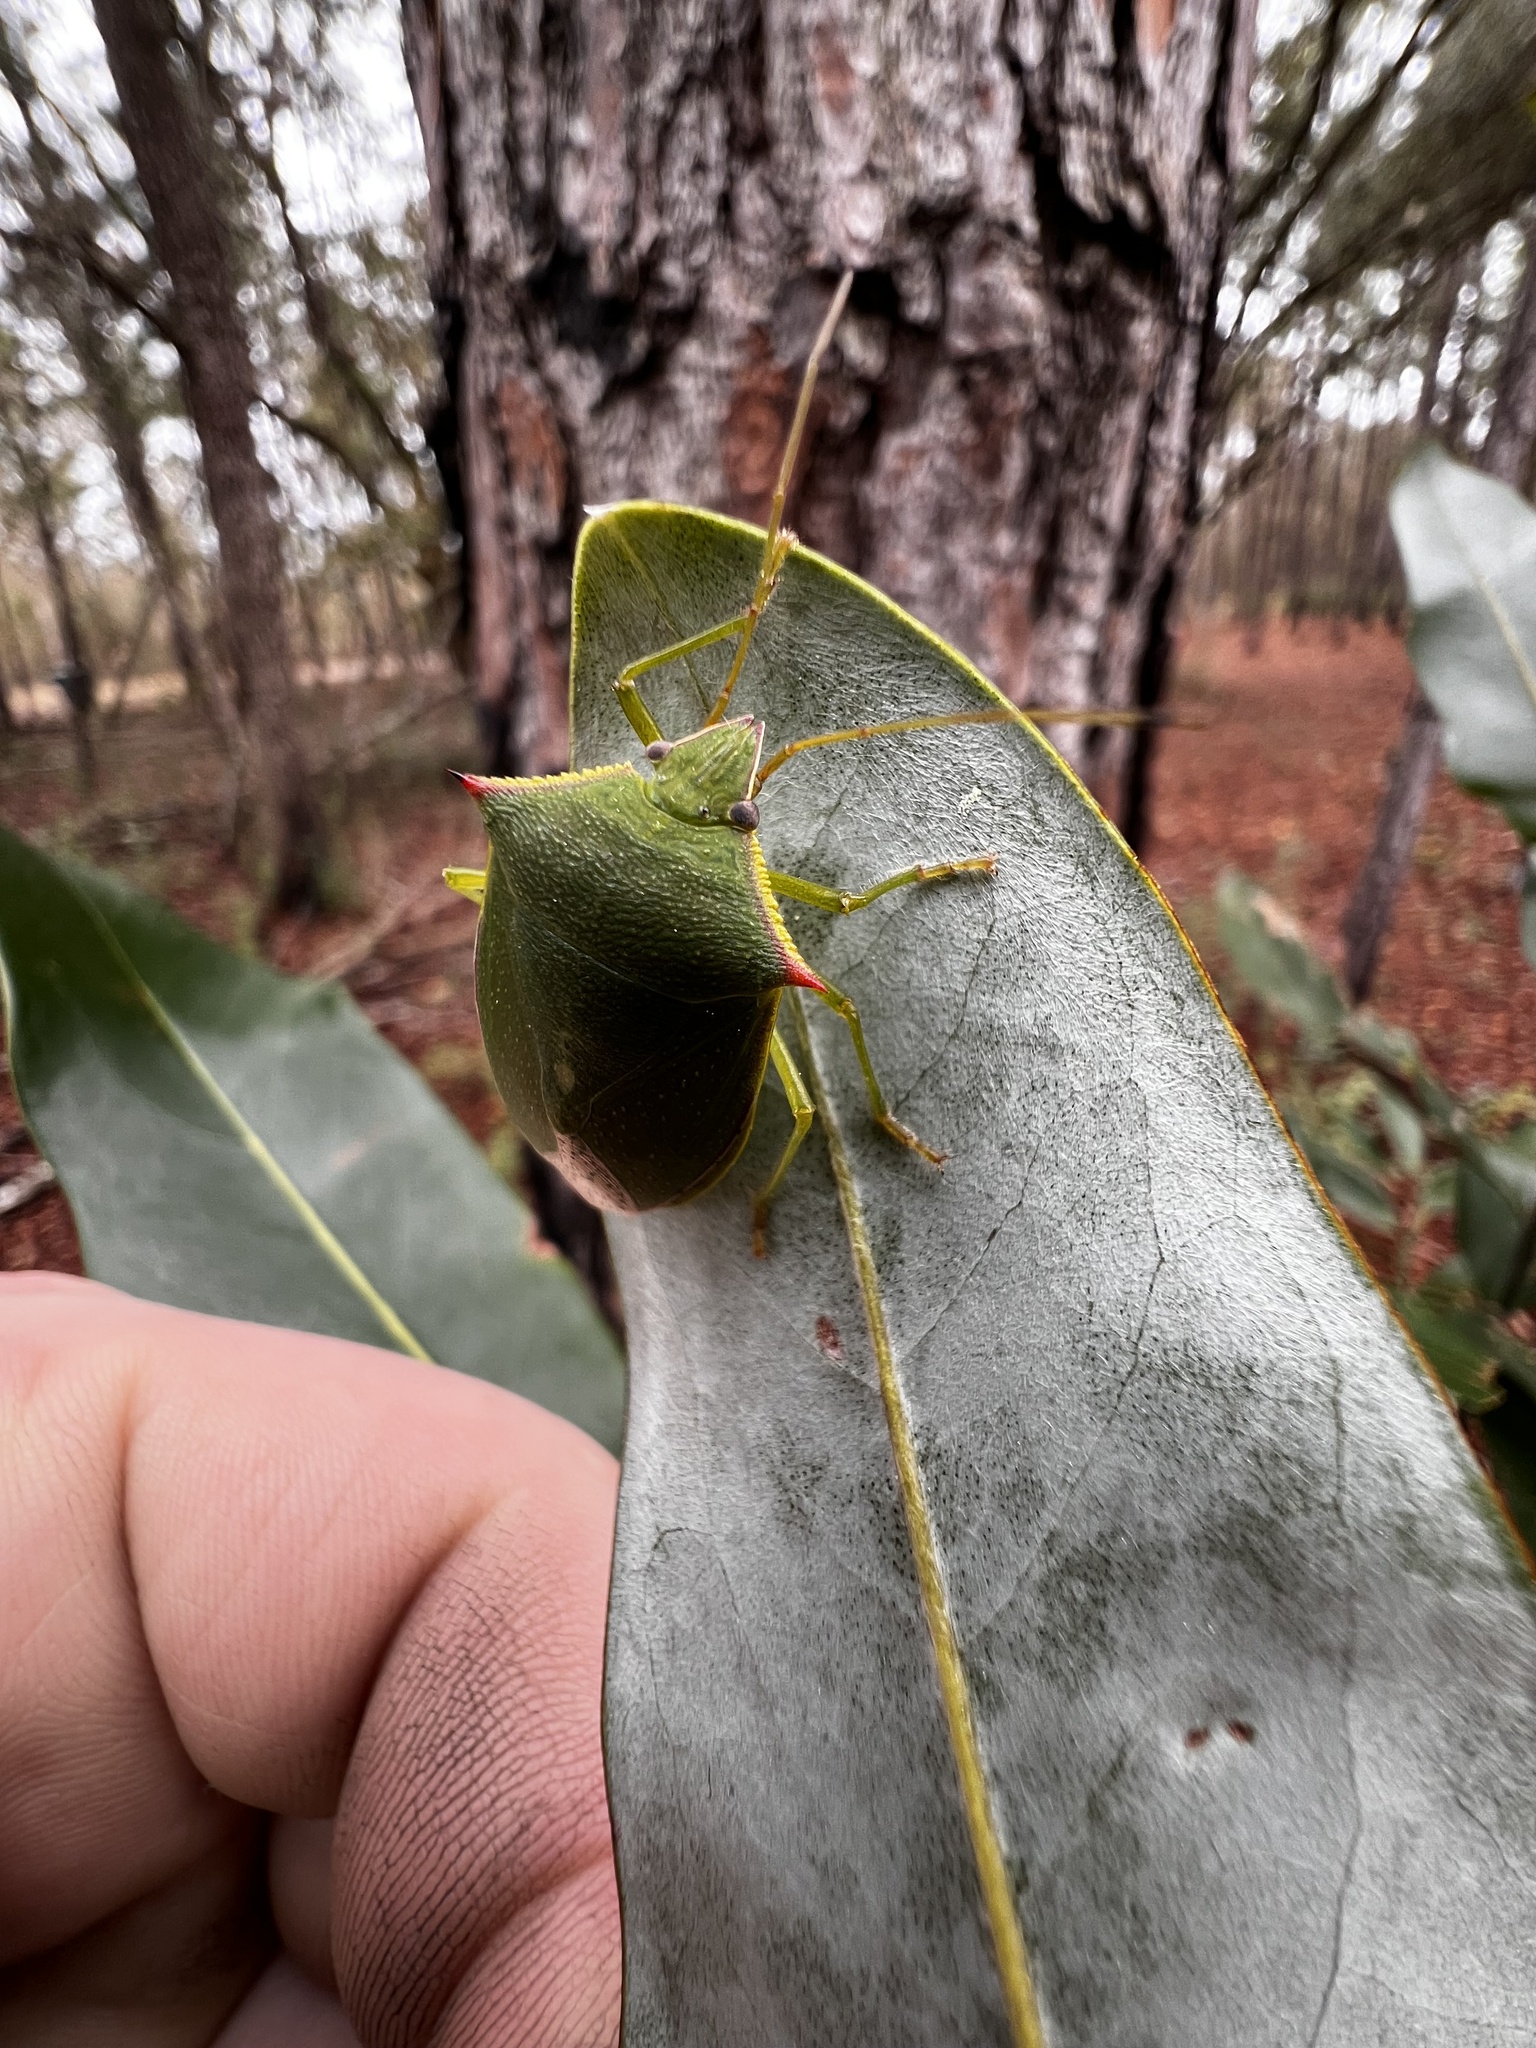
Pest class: stink_bug